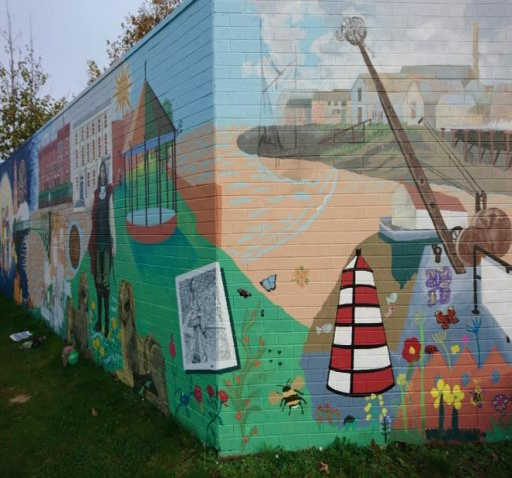
the new mural celebrating history created by person has been unveiled .